Min Buri Market MRT station

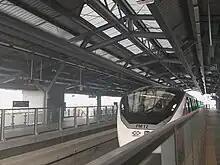
Platforms

Min Buri Market station is a Bangkok MRT station on the Pink Line. The station is located on Sihaburanukit Road in Min Buri district, Bangkok. The station has four exits and serves Min Buri district office and Min Buri Market. It opened on 21 November 2023 as part of trial operations on the entire Pink Line.